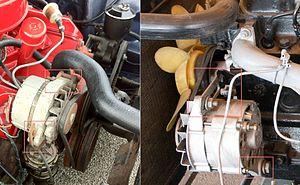
Tendeurs de courroies d'alternateurs d'automobile. L'alternateur est guidé par un pivot, et sa position est ajustée par un boulon glissant dans une lumière oblongue.
La courroie est une pièce utilisée pour la transmission du mouvement. Elle est construite dans un matériau souple. Par rapport à d'autres systèmes, elle présente l'avantage d'une grande souplesse de conception — le concepteur a une grande liberté pour placer les organes moteur et récepteur —, d'être économique, silencieuse et d'amortir les vibrations, chocs et à-coups de transmission. Cependant, elle présente une durée de vie limitée, aussi bien en termes de cycles que de temps, et doit être changée régulièrement. Par ailleurs la puissance transmissible est limitée, ce qui est parfois un avantage, et sa souplesse lui permet d'alimenter des accessoires placés dans des endroits exigus.